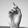
ASL letter: D